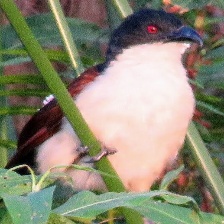
Species: COPPERY TAILED COUCAL
Scientific name: CENTROPUS CUPREICAUDUS